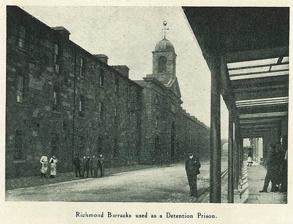
Building: Richmond Barracks
Country: Ireland
Year built: 1810
This article is about the Dublin barracks. For Richmond Barracks in North Yorkshire, see Richmond Barracks, North Yorkshire . For Richmond Barracks in Templemore, see McCan Barracks . Richmond Barracks Bulfin Road, Inchicore , Dublin Richmond Barracks Richmond Barracks Location within Dublin Coordinates 53°20′19″N 6°18′58″W / 53.338537°N 6.316177°W / 53.338537; -6.316177 Type Barracks Site information Operator British Army (1814–1922) National Army (1922) Site history Built 1810 Built for War Office In use 1814–1922 Garrison information Garrison Argyll and Sutherland Highlanders Queen's Own Royal West Kent Regiment 13th (1st Somersetshire) (Prince Albert's Light Infantry) Regiment of Foot Royal Irish Regiment Military Museum, Local museum Richmond Barracks Exhibition Centre Dún Richmond Former name Keogh Barracks Established 1 May 2016 ( 2016-05-01 ) Type Military Museum , Local museum Chairperson Éadaoin Ní Chléirigh (Executive Chair) Architect Blackwood Associates with Margaret Quinlan Architects Public transit access Drimnagh ( Luas Red Line ) St Michaels Church bus stop ( Dublin Bus routes 13, 40, 68) Nearest parking on site Website richmondbarracks .ie Richmond Barracks was a British Army barracks in Inchicore , Dublin , Ireland . It is now a cultural centre. History The barracks, which were named after Charles Lennox, 4th Duke of Richmond , were completed in 1810 and first occupied by the British Army in 1814. Many Irishmen were stationed there before going overseas to fight in the First World War . During the First World War the barracks also served as the 2nd cavalry depot providing accommodation for the 4th Queen's Own Hussars , the 8th King's Royal Irish Hussars , the 11th Hussars and the 13th Hussars . Deputy Michael Conaghan of the Inchicore Kilmainham Heritage Group has said, "The remaining buildings of Richmond Barracks here have very specific connections to the Easter Rising and its immediate aftermath. After the surrender, it was designated by the British as the holding centre for over 3,000 suspected rebels, until they were released or sent to prison camps in England, Wales and Northern Ireland... The signatories of the Proclamation (with the exception of James Connolly) and other leaders were also interned, court-martialed and sentenced to death in the barracks before they were sent to Kilmainham Gaol for execution." The Prime Minister H. H. Asquith visited on 12 May 1916, after which no further executions of prisoners took place. After the Irish Free State was founded in 1922, the Barracks was occupied by the Irish Army , and briefly named Keogh Barracks , after Commander Tom Keogh who fought in the war of independence. The Irish government closed Keogh Barracks down in 1922. The building came into possession of the Dublin Corporation and was used to house Dublin families who were on the housing list; they built Keogh Square , which was demolished in 1970, and this was replaced by St. Michaels Estate there. At the same time as the transfer of the barracks to the corporation, Christian Brothers purchased three of the buildings and turned two of them into class rooms and called it "St Michaels Christian Brothers School", a national school opening in 1929. President Mary Robinson visited the school in October 1996. It closed down in 2006. Visitor Attraction and Cultural Centre In May 2016, as part of the centenary celebrations of the Easter Rising , Richmond Barracks reopened as a visitor attraction, incorporating nearby Goldenbridge Cemetery . References